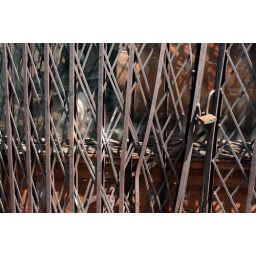
double fence in front of window